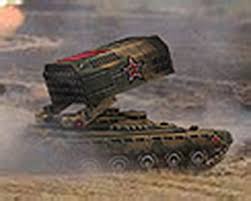
Label: TOS-1